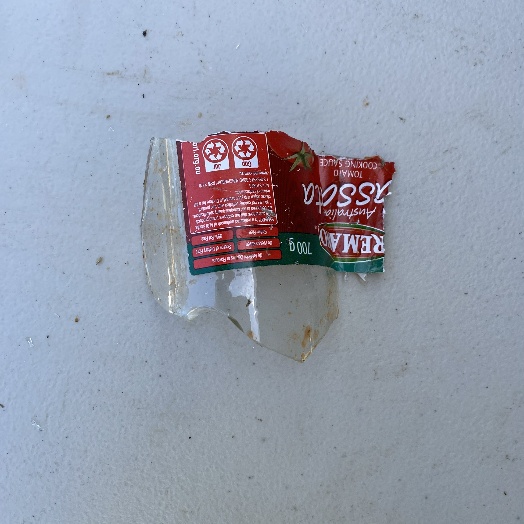
Label: Glass